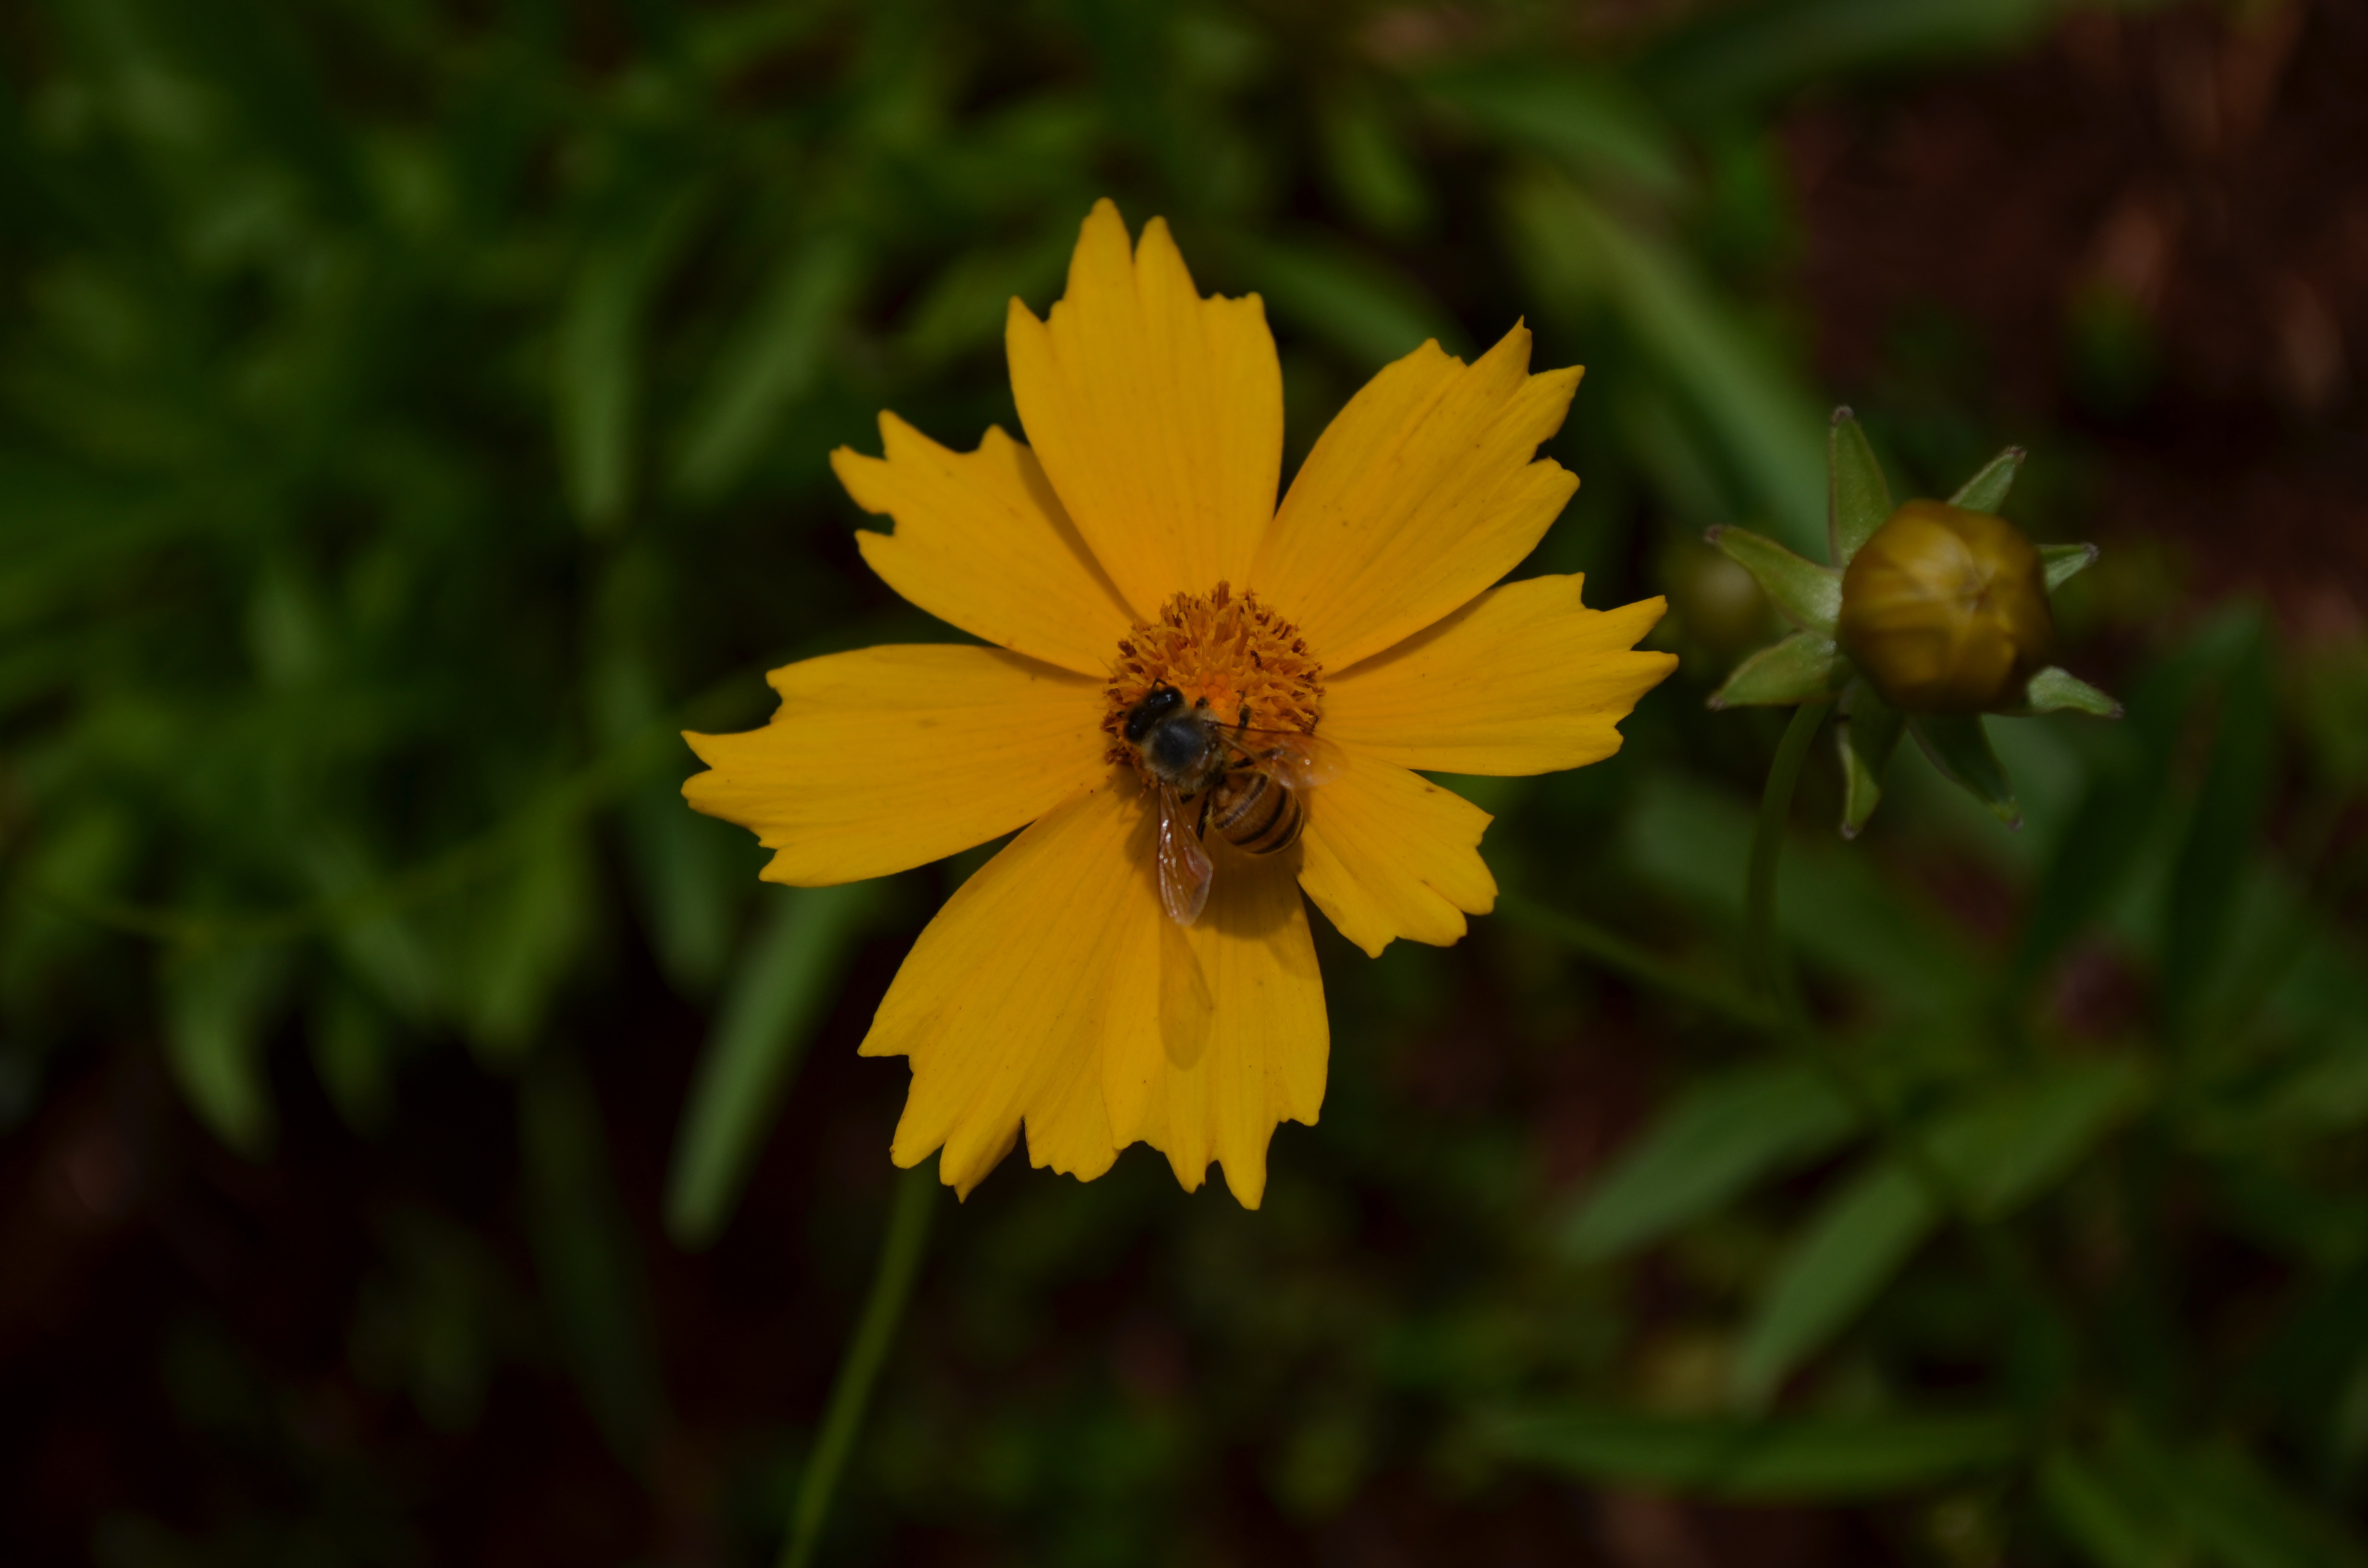
nature, plant, meadow, flower, petal, herb, insect, botany, yellow, flora, wildflower, close up, nectar, macro photography, flowering plant, daisy family, sulfur cosmos, oxeye daisy, plant stem, land plant